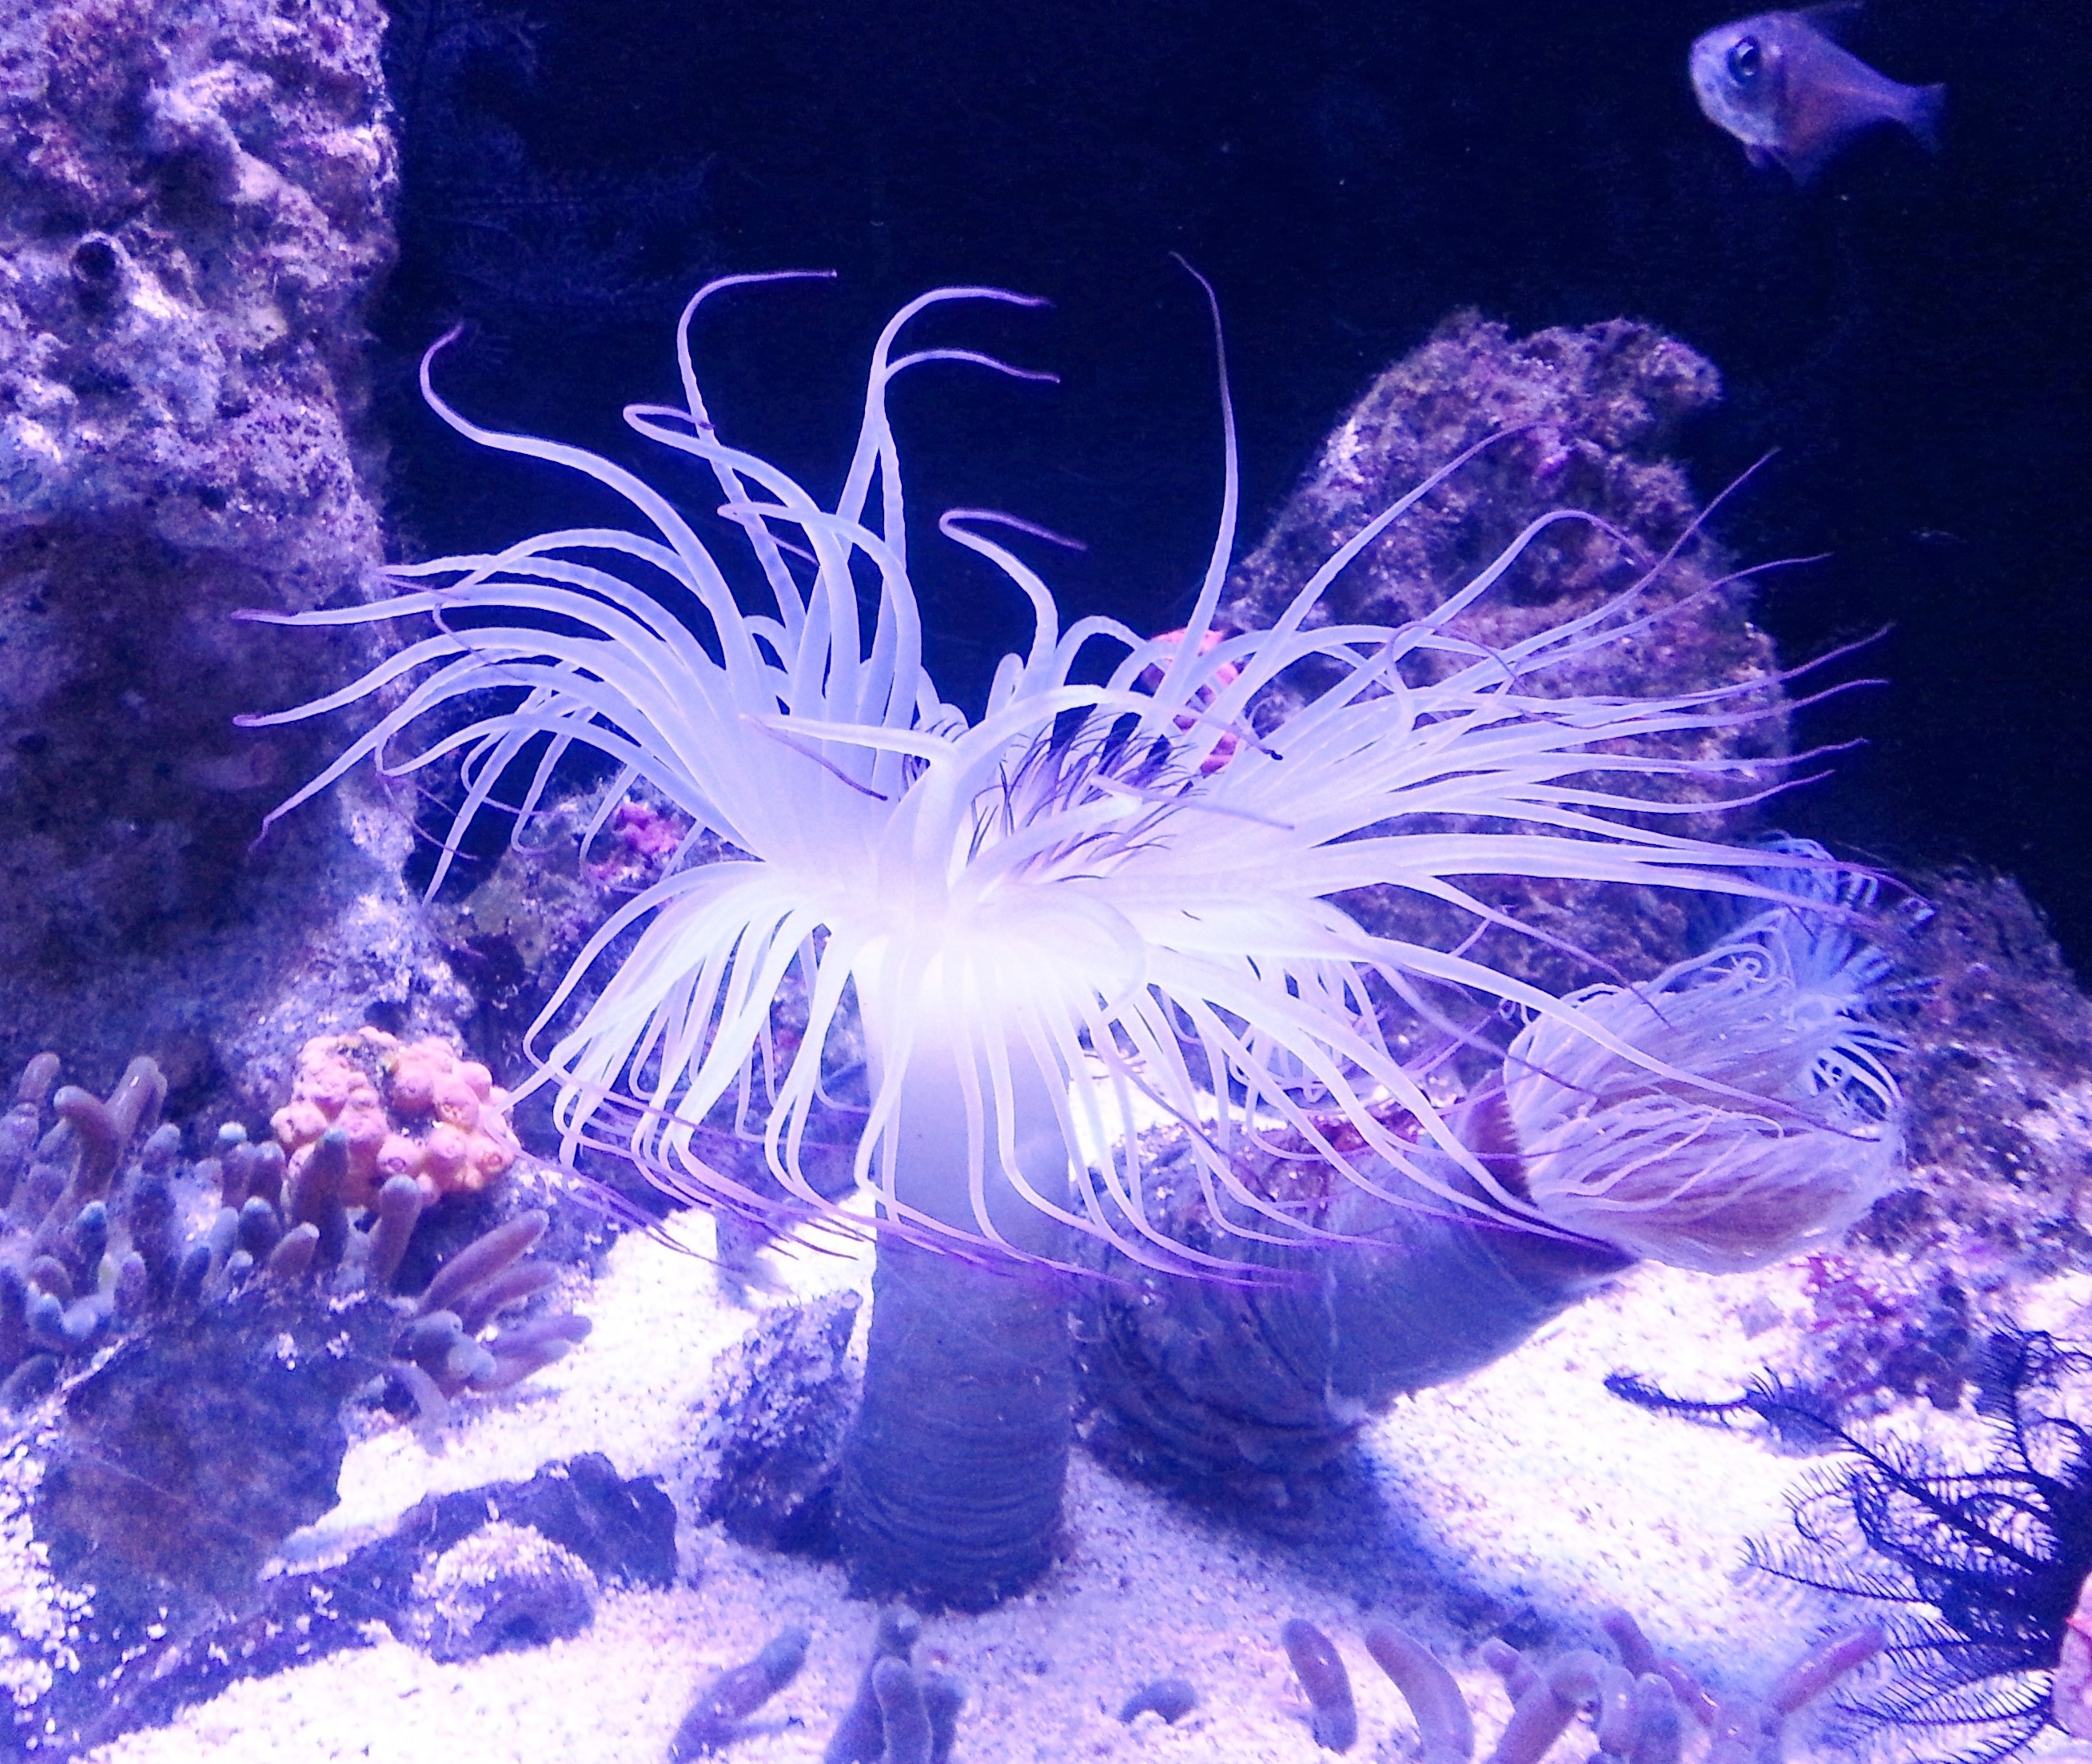
sea, water, ocean, diving, underwater, biology, coral, invertebrate, reef, cnidaria, sea life, beautiful, anemone, organism, sea anemone, marine biology, marine invertebrates, deep sea fish